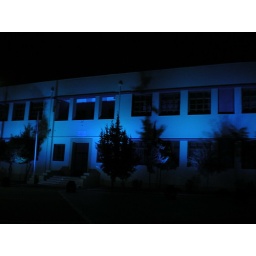
Jdrf hellas monument challenge 2008: Light up in blue one of the oldest schools of athens - greece